Giovambattista Scuticchio Foderaro

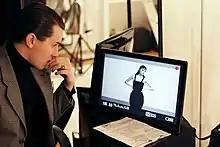
Giovambattista Scuticchio Foderaro directing a shooting

In 2008, Foderaro founded the first firm of the group, VR - STEERING MEDIA, also known as VR Production & Brand Management, primarily working in Fashion Industry and Show Business, then even in Art Exhibition Management.